Sarah Bernhardt

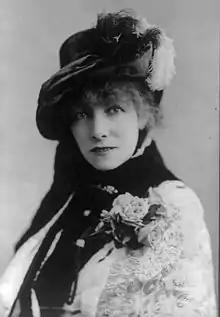
Bernhardt in 1880

Sarah Bernhardt (born Henriette-Rosine Bernard; 22 October 1844 – 26 March 1923) was a French stage actress who starred in some of the most popular French plays of the late 19th and early 20th centuries, including by Alexandre Dumas "fils", "Ruy Blas" by Victor Hugo, "Fédora" and "La Tosca" by Victorien Sardou, and "L'Aiglon" by Edmond Rostand. She played female and male roles, including Shakespeare's Hamlet. Rostand called her "the queen of the pose and the princess of the gesture", and Hugo praised her "golden voice". She made several theatrical tours worldwide and was one of the early prominent actresses to make sound recordings and act in motion pictures.